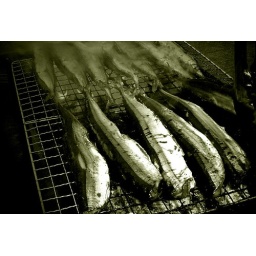
BBQ fish in person